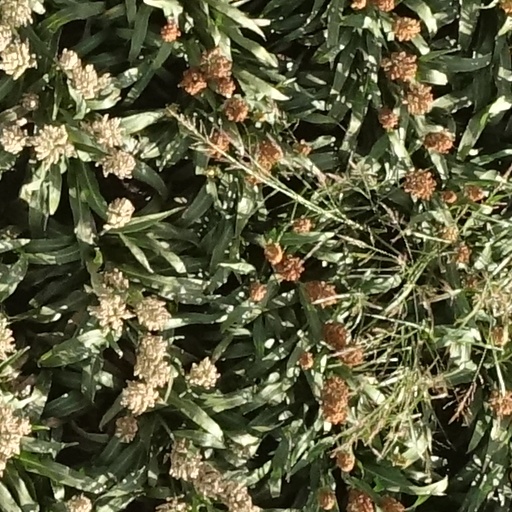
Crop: sorghum